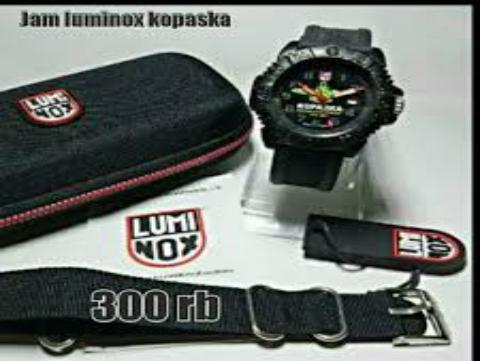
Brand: luminox
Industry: Clothes